Paterberg

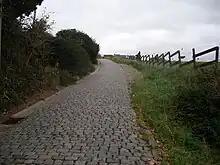
Paterberg in Kluisbergen

The Paterberg is a hill in the municipality of Kluisbergen, in the Belgian province of East Flanders. With its top at 80 m, it is one of many hill formations in the Flemish Ardennes, close to Wallonia. The slopes of the hill were unpaved until 1986, when a local farmer paved the road in cobbles because he wanted the Tour of Flanders cycling race to pass by his house. The cobbled climb became one of the iconic sites of Belgian cycling, and in 1993 the road of the Paterberg was classified as a protected monument.